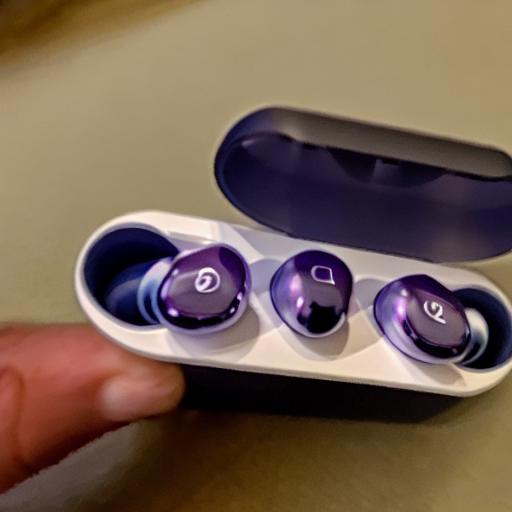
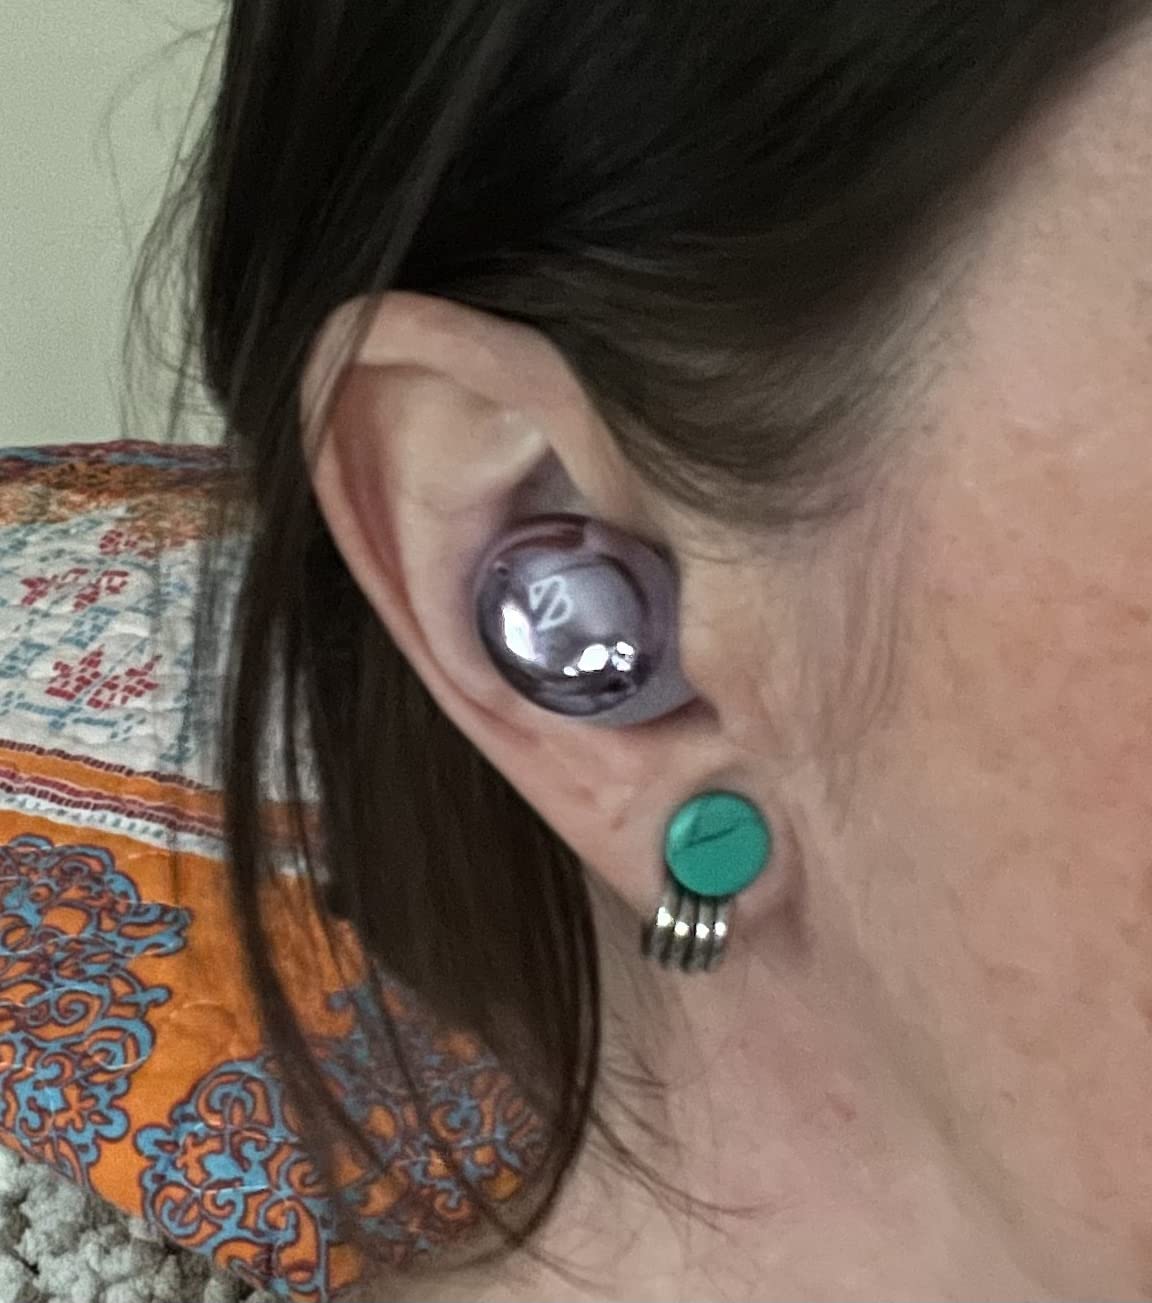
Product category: earbuds
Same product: no